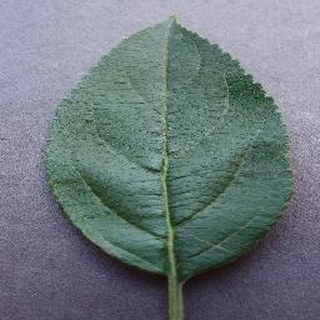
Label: healthy_apple